Arab Horses Fighting in a Stable

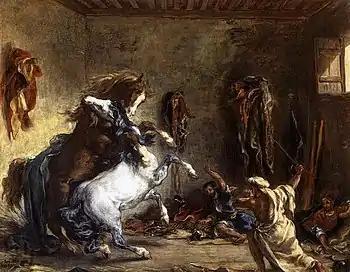
"Arab Horses Fighting in a Stable" (1860) by Eugène Delacroix

Arab Horses Fighting in a Stable is an 1860 Orientalist painting by the French Romantic artist Eugène Delacroix, now in the musée d'Orsay.